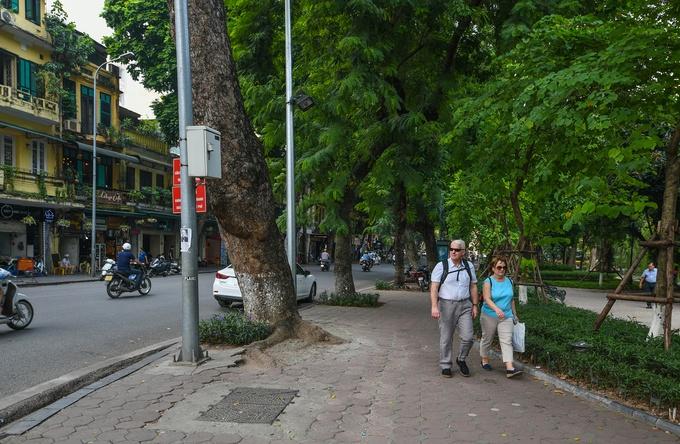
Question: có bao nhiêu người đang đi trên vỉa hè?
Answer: có hai người đang đi trên vỉa hè